Montenegrin cuisine

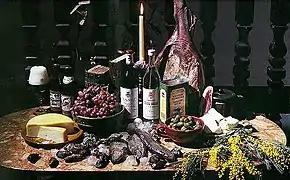
Foods from Montenegro

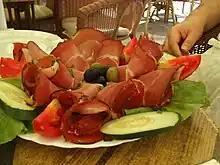
Njeguški pršut with salad

The first major influences to Montenegrin cuisine came from the Levant and Turkey, largely via Serbia: sarma, musaka, pilav, pita, gibanica, burek, ćevapi, kebab, đuveč, and Turkish sweets such as baklava and tulumba.